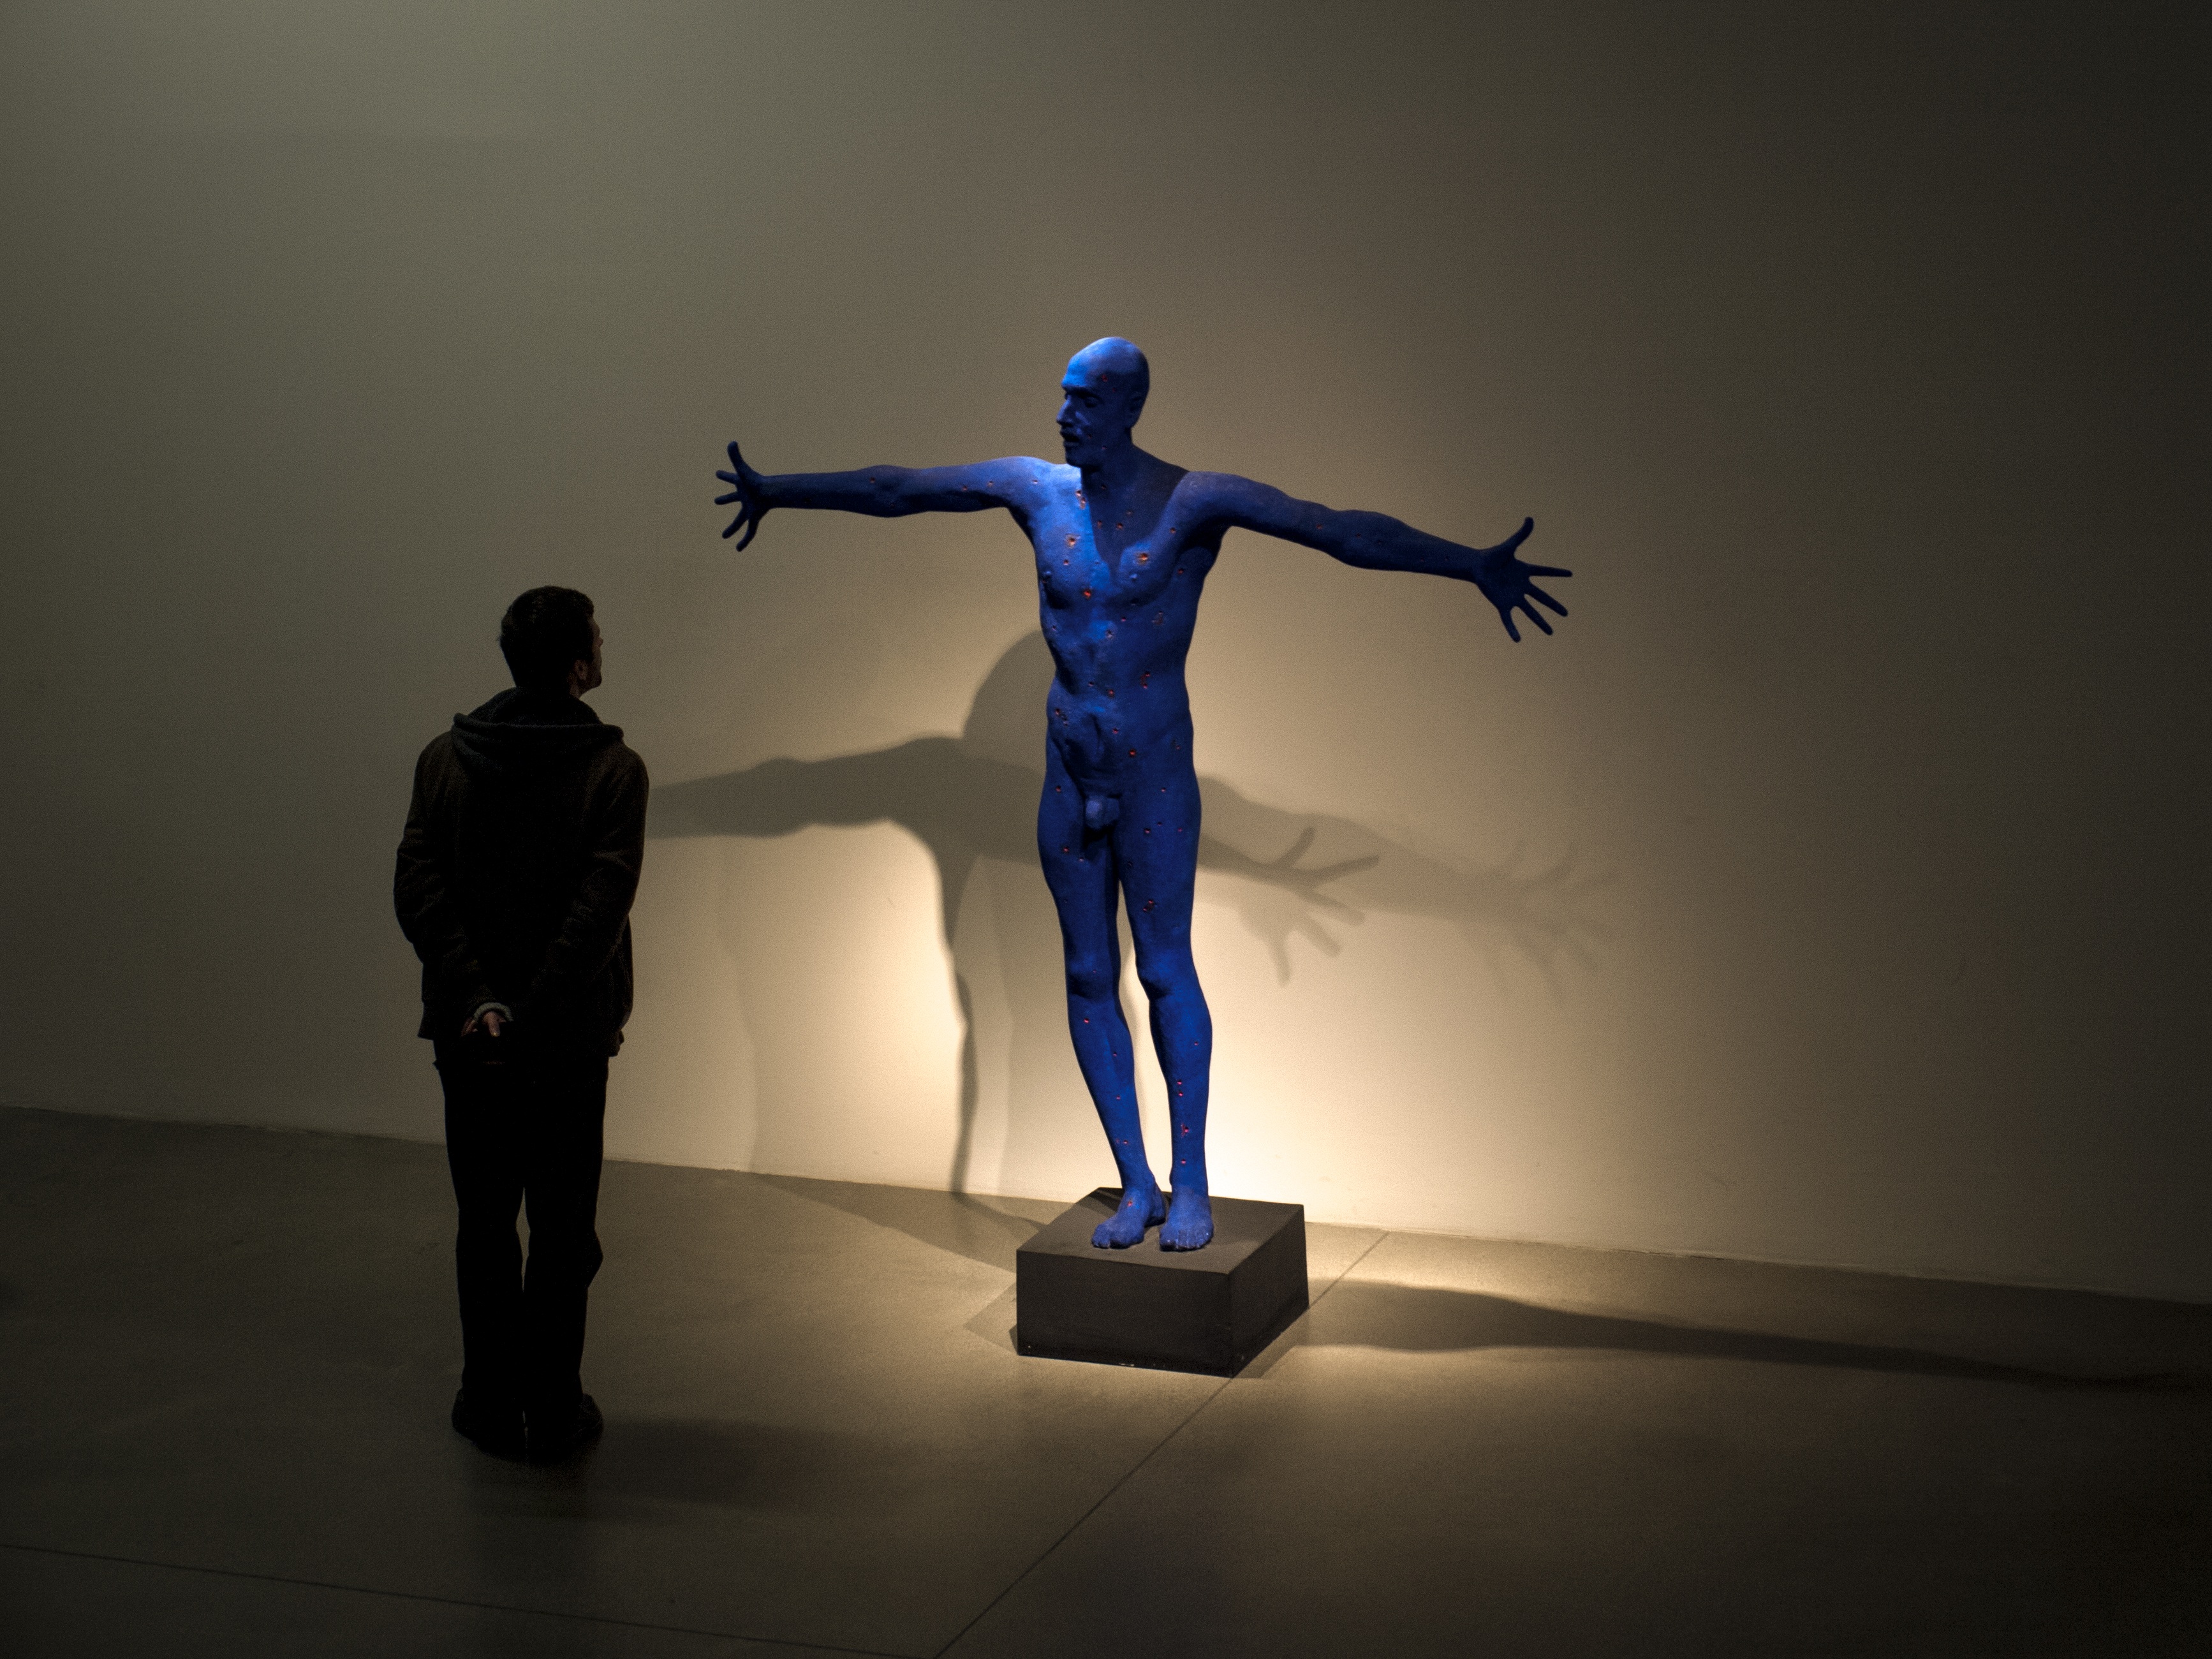
light, museum, darkness, blue, modern, hug, sculpture, art, contemporary art, open arms, atmosphere of earth, modern dance, blue human